Tornado outbreak sequence of May 2004

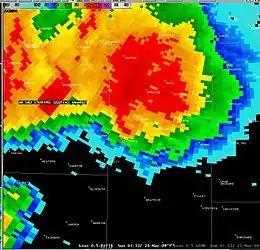
Radar image of the supercell that spawned the Hallam, Nebraska, tornado.

The tornado outbreak sequence of May 2004 was a series of tornado outbreaks that affected much of southern Ontario, Canada, the Central and Southern United States from east of the Rockies to the Mid-Atlantic States from May 21 to May 31, 2004. Particularly hard hit were the central Plains from Missouri to Iowa and the Ohio Valley. The Central Plains were hit by two significant outbreaks on May 22 and May 24, the first outbreak of which produced a very large and violent F4 tornado in Hallam, Nebraska on May 22. The Ohio Valley was affected by one of the largest tornado outbreaks ever during the Memorial Day weekend on May 29–30.